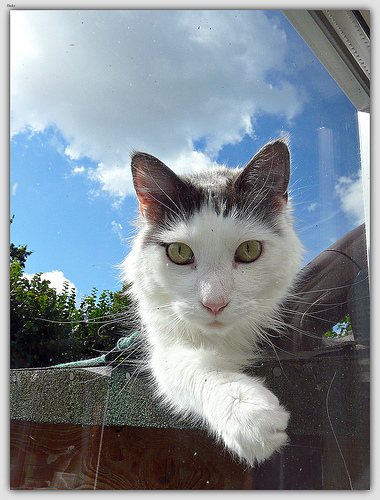
Breed: maine coon